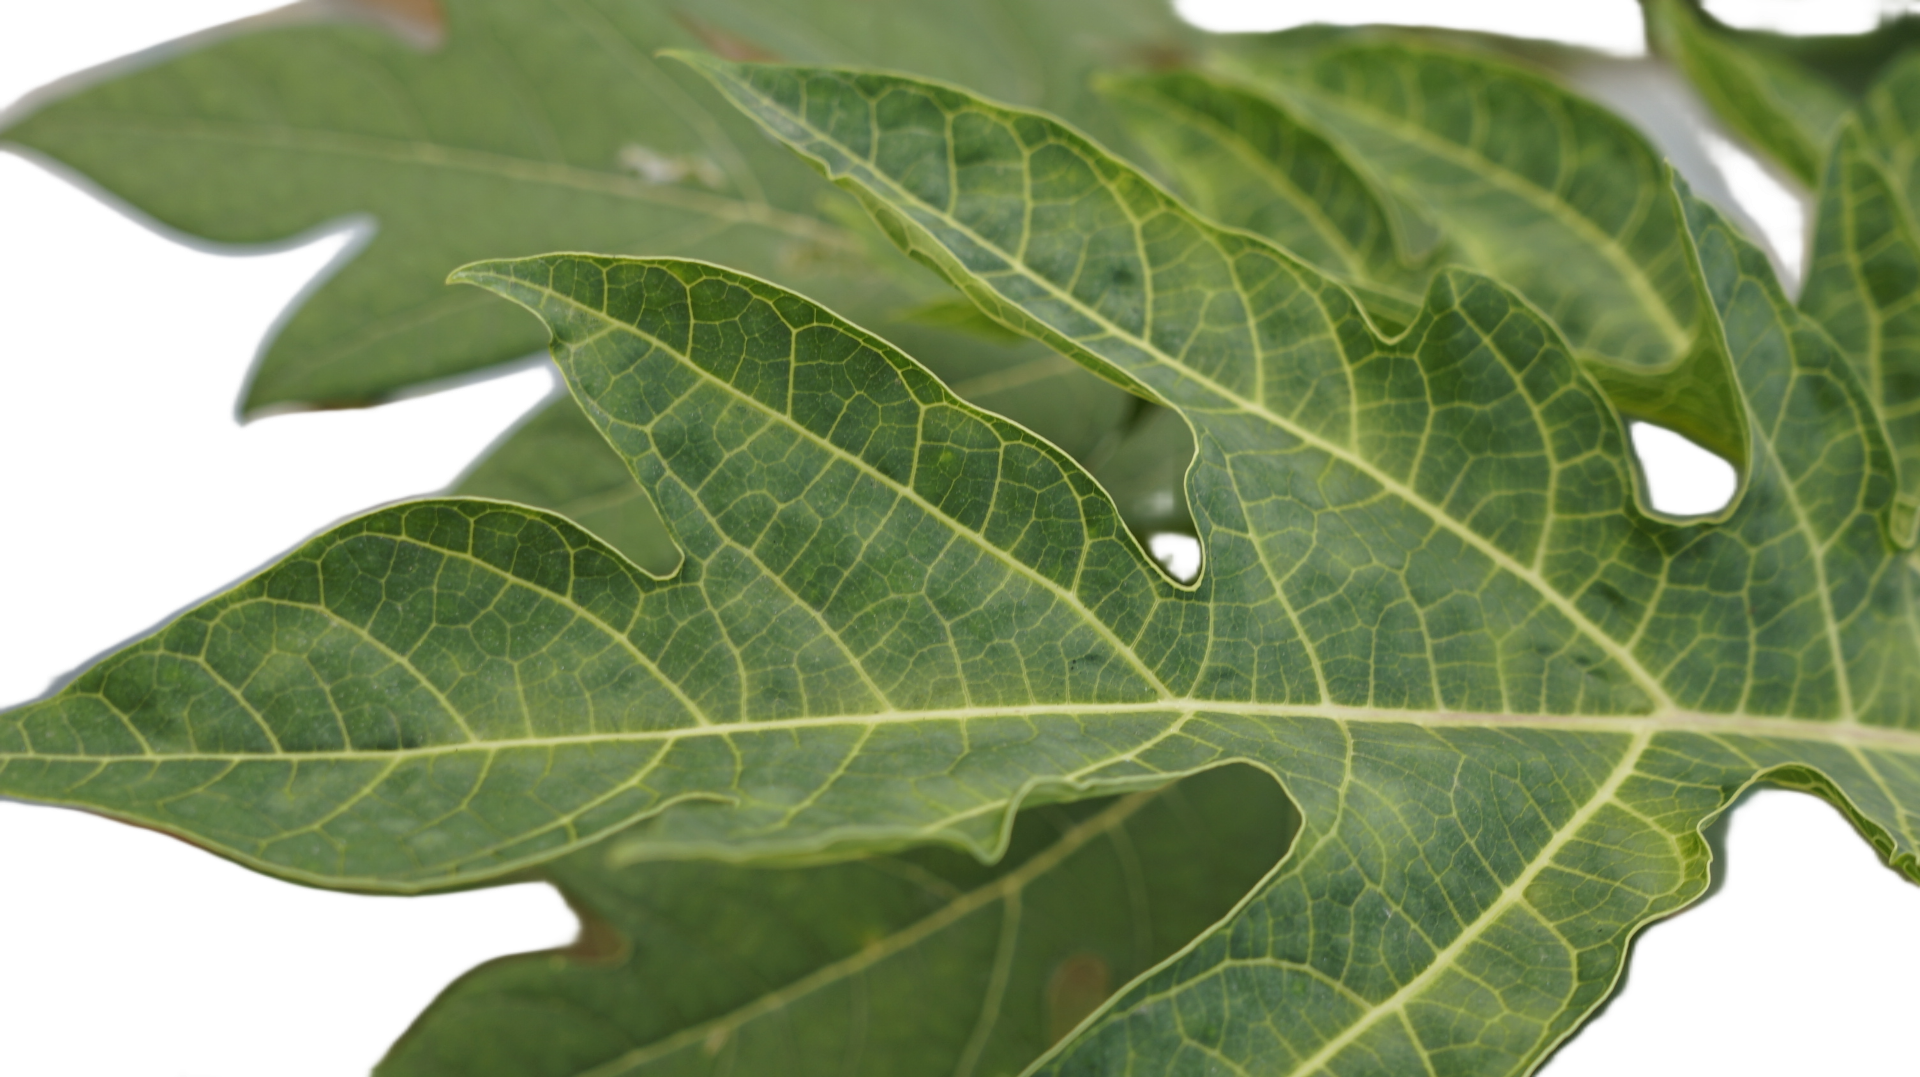
Crop: Papaya
Label: Curled_Yellow_Spot